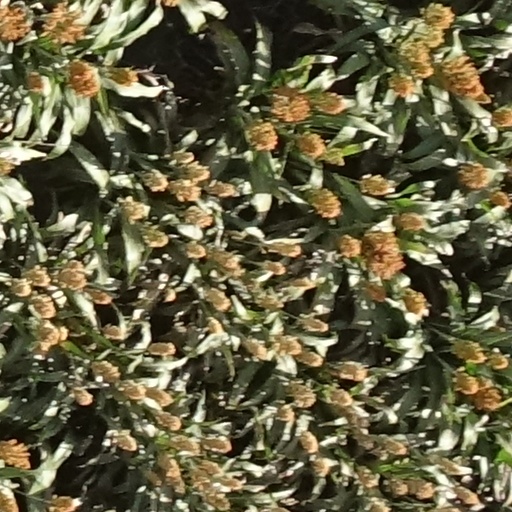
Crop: sorghum